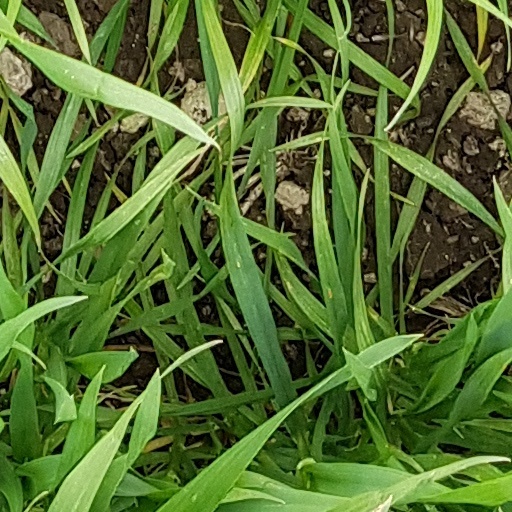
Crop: wheat